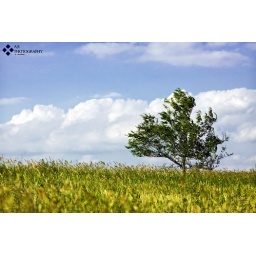
A tree atop a hill near Avon MN